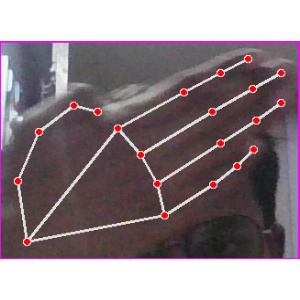
अक्षर: घ